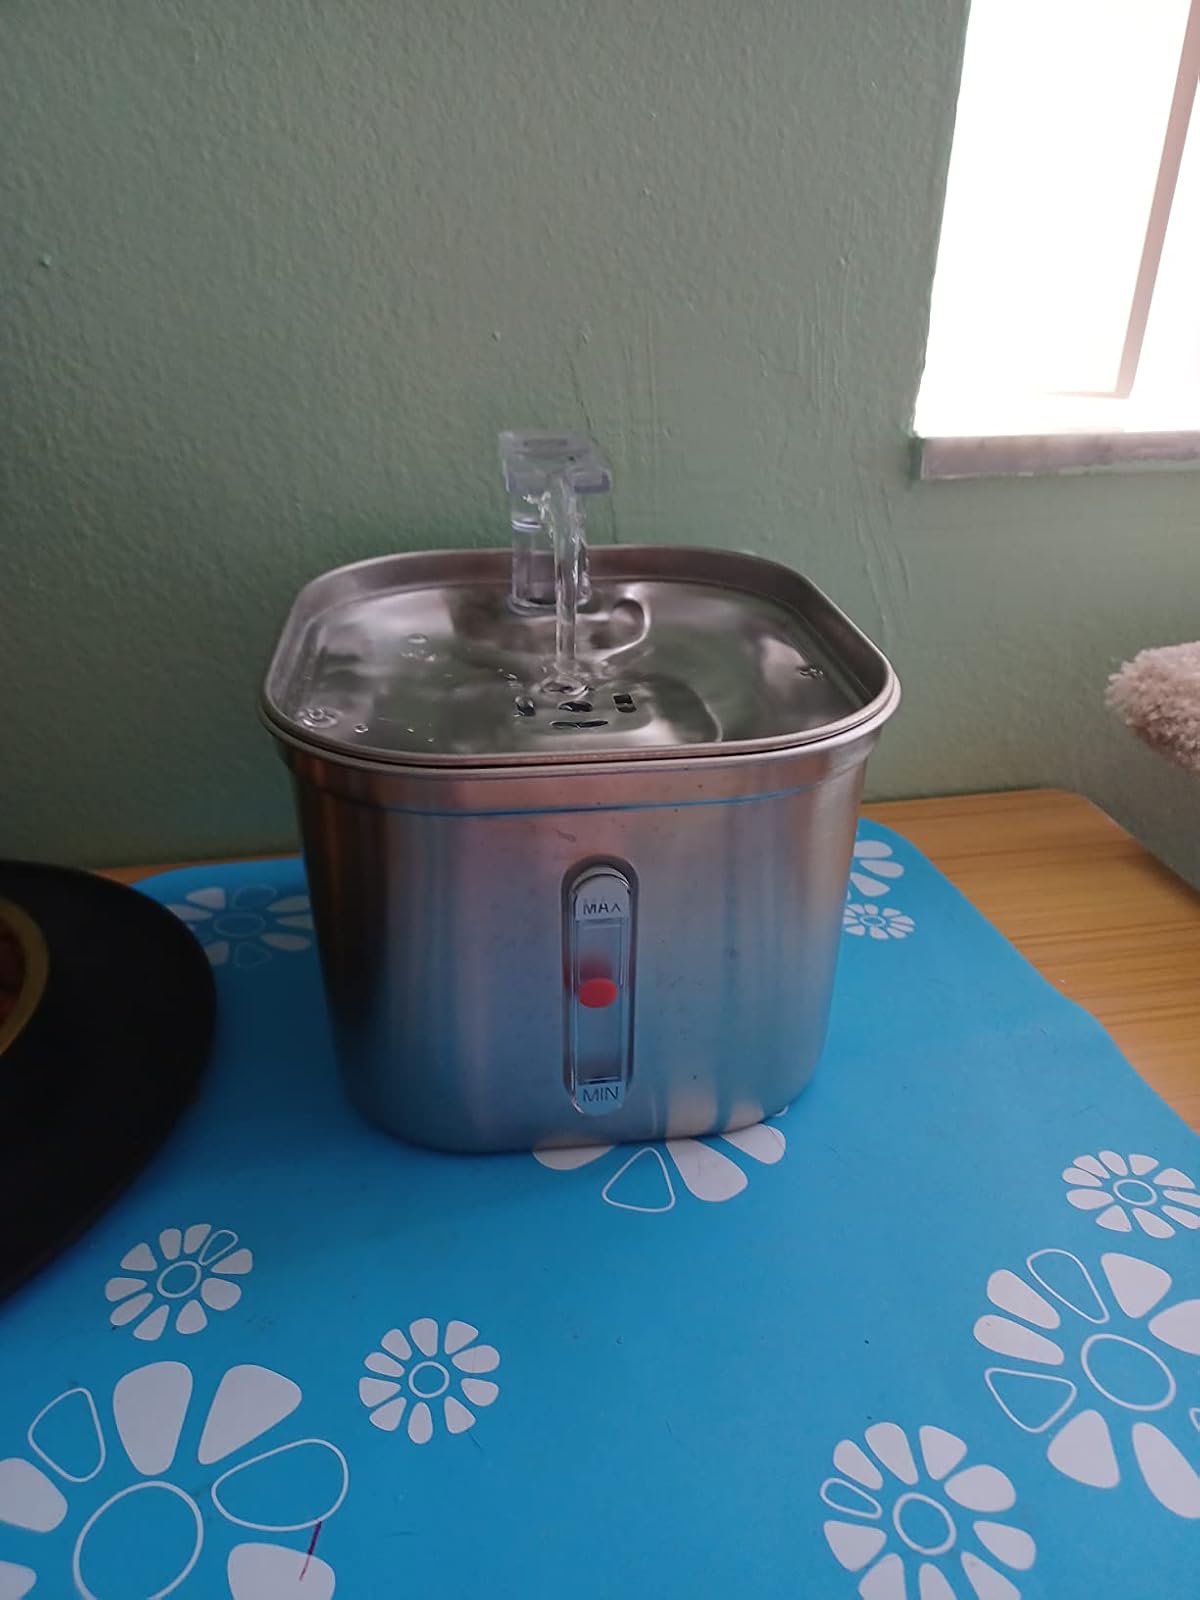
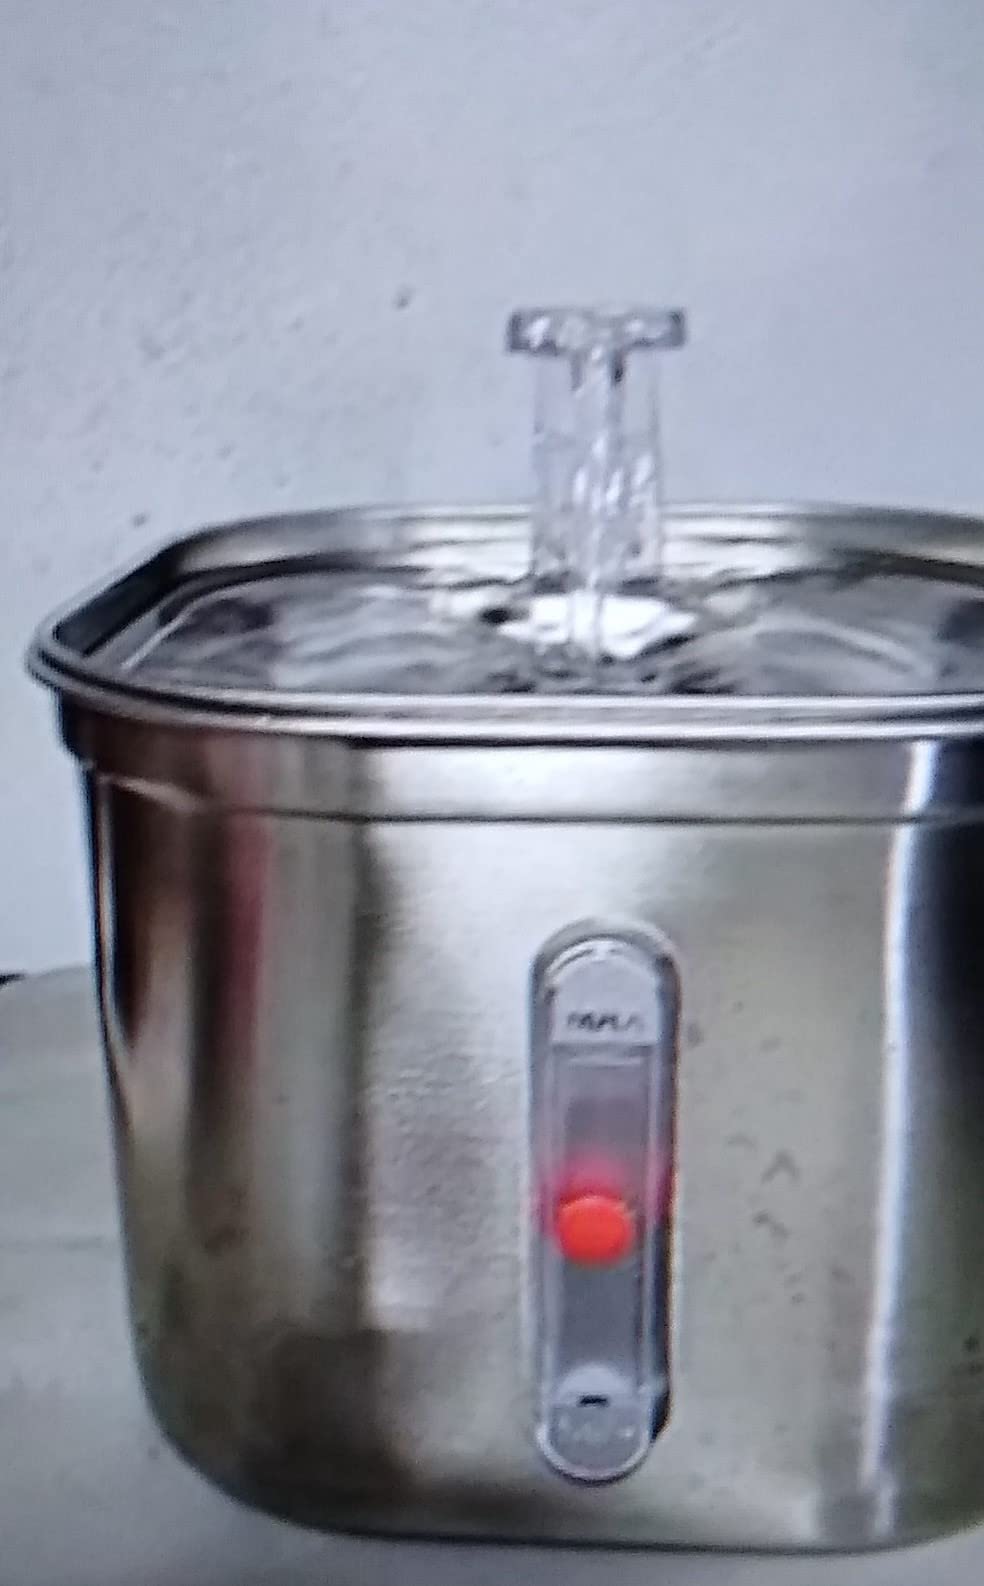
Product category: items_bowl
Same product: yes